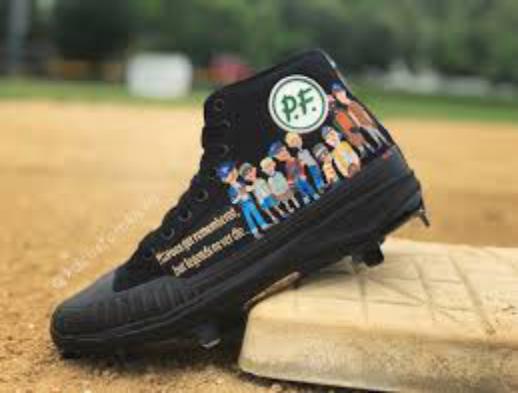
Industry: Clothes